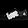
Label: Sneaker